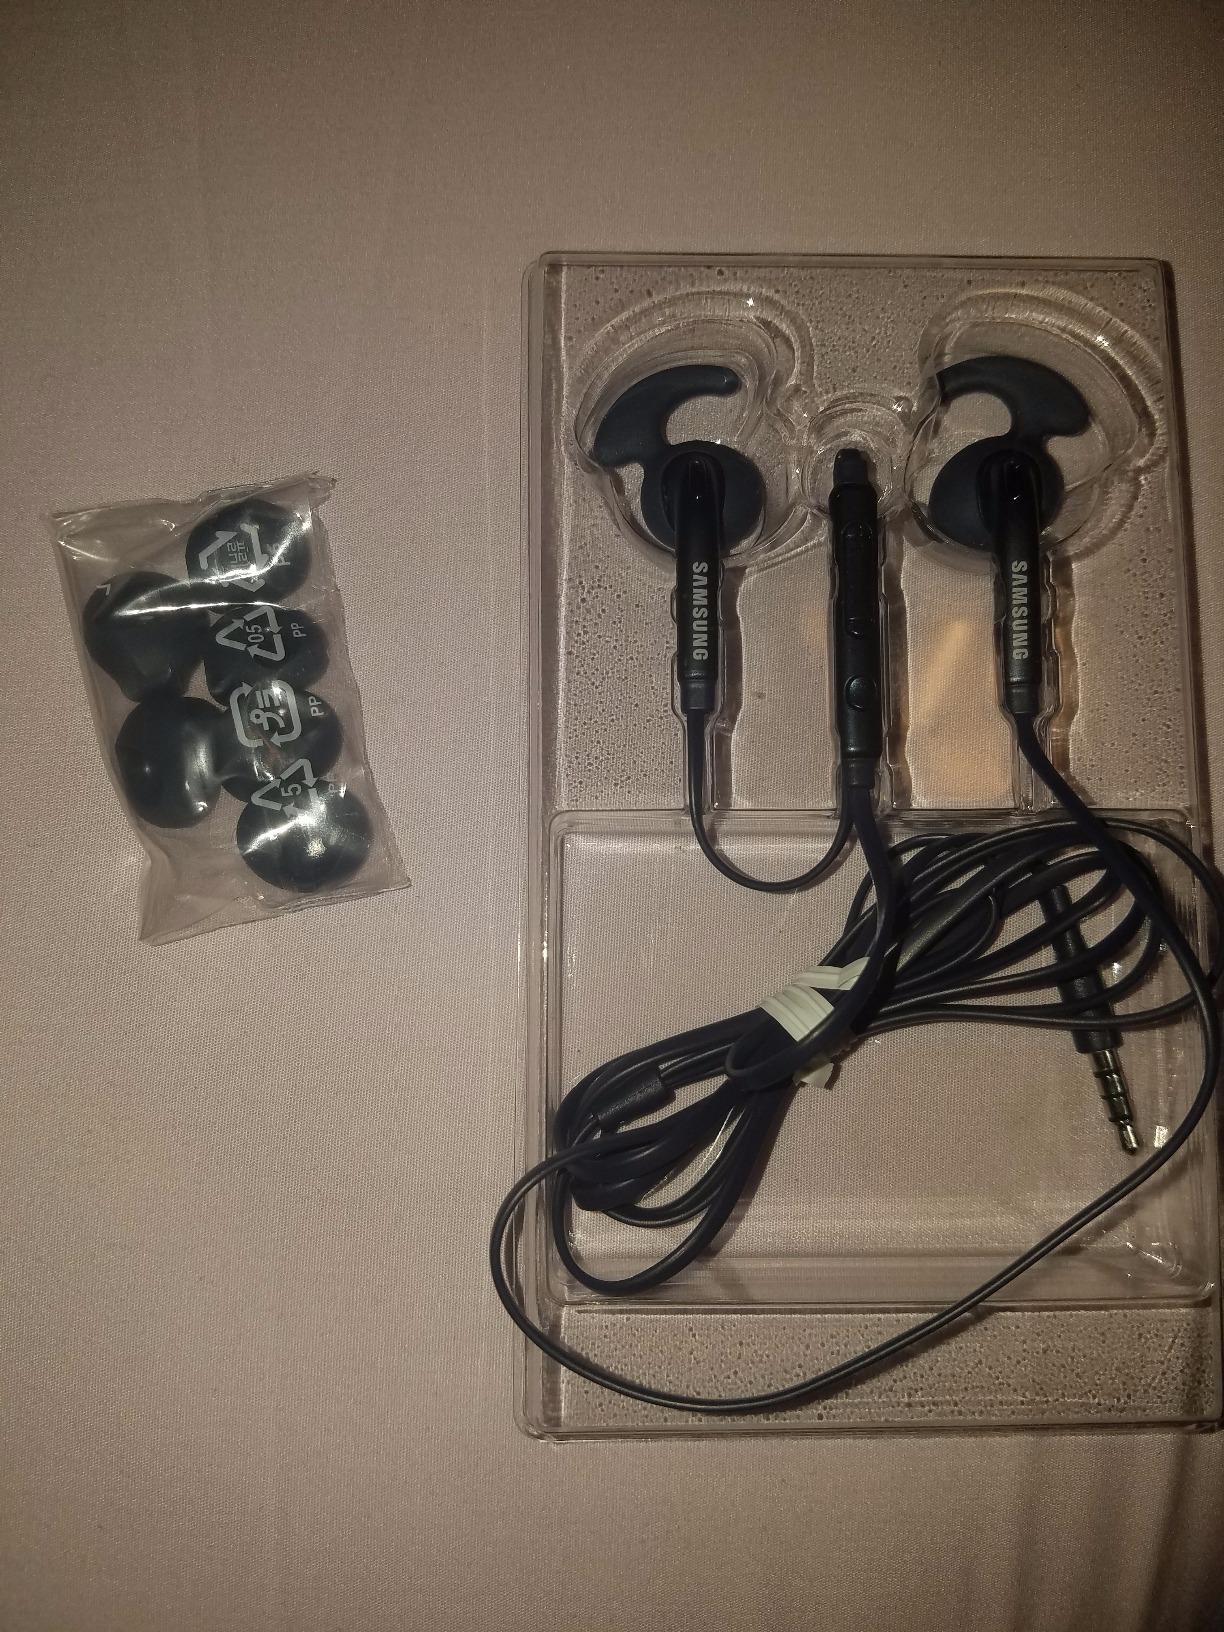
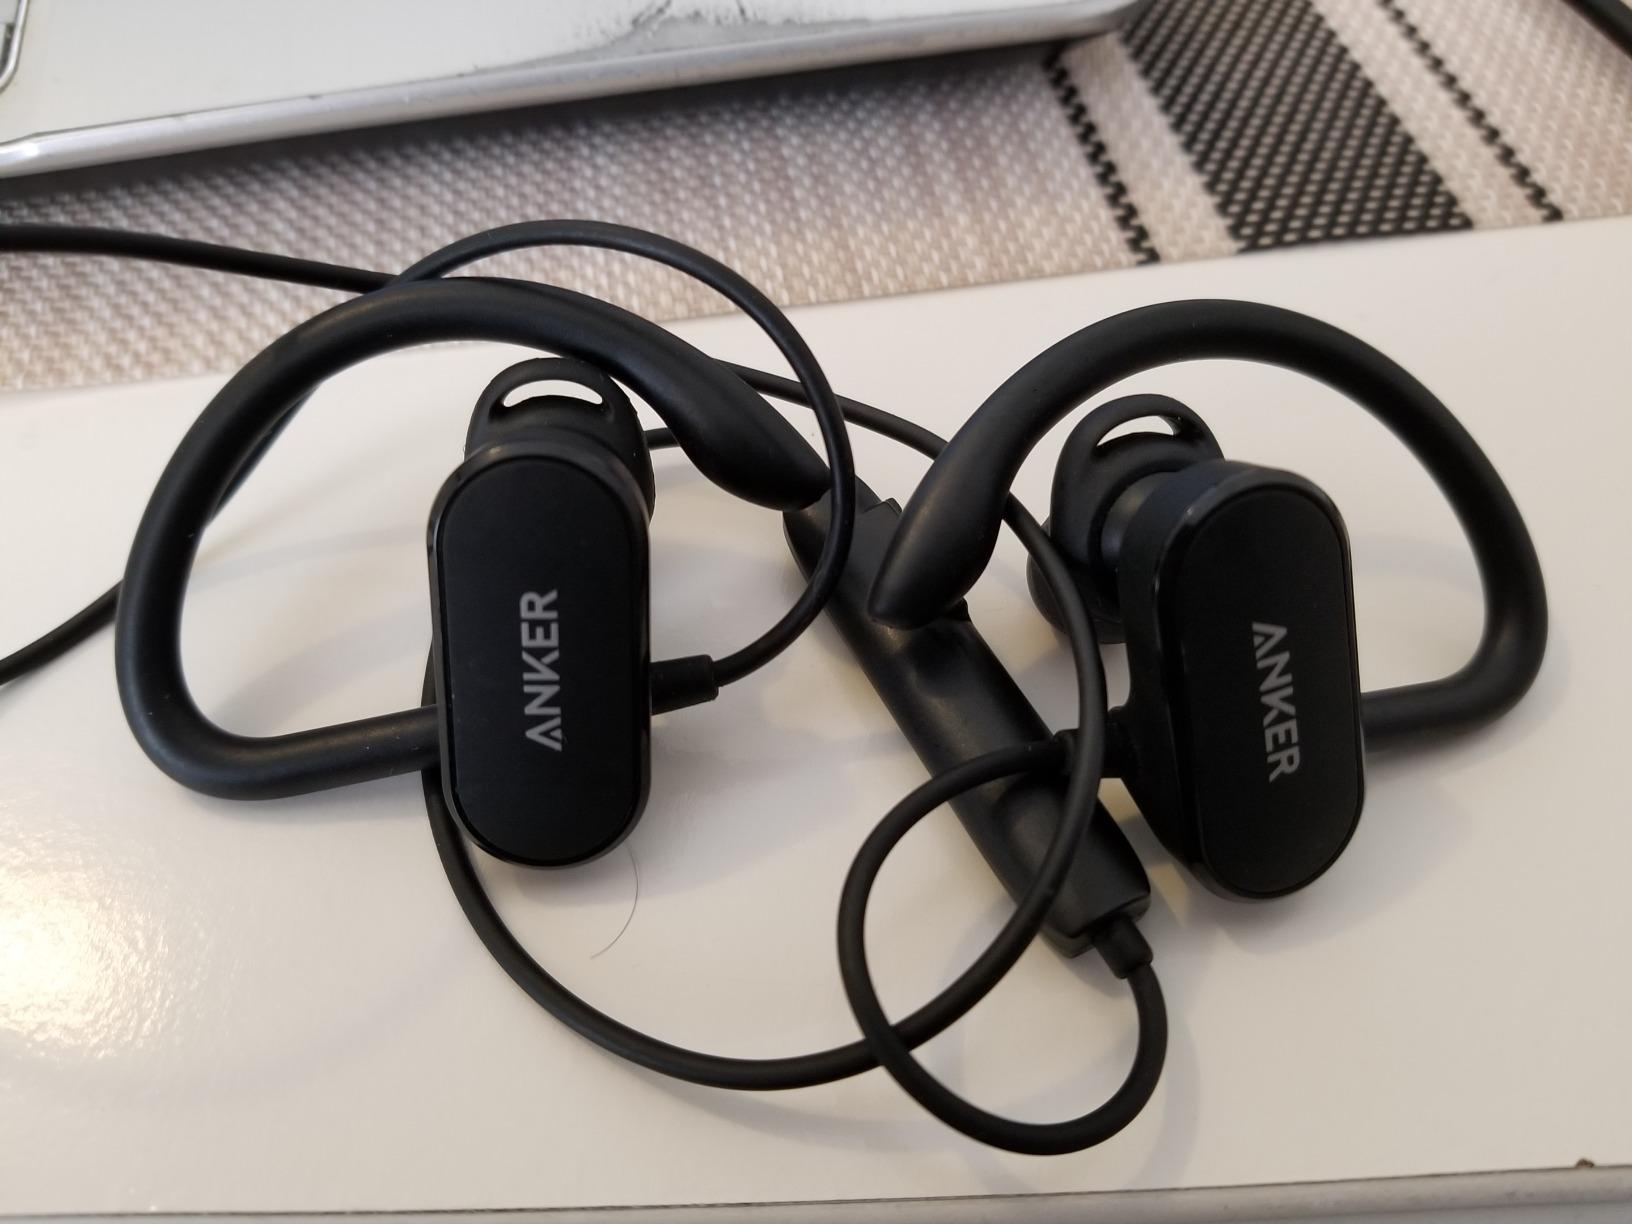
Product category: headphones
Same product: no